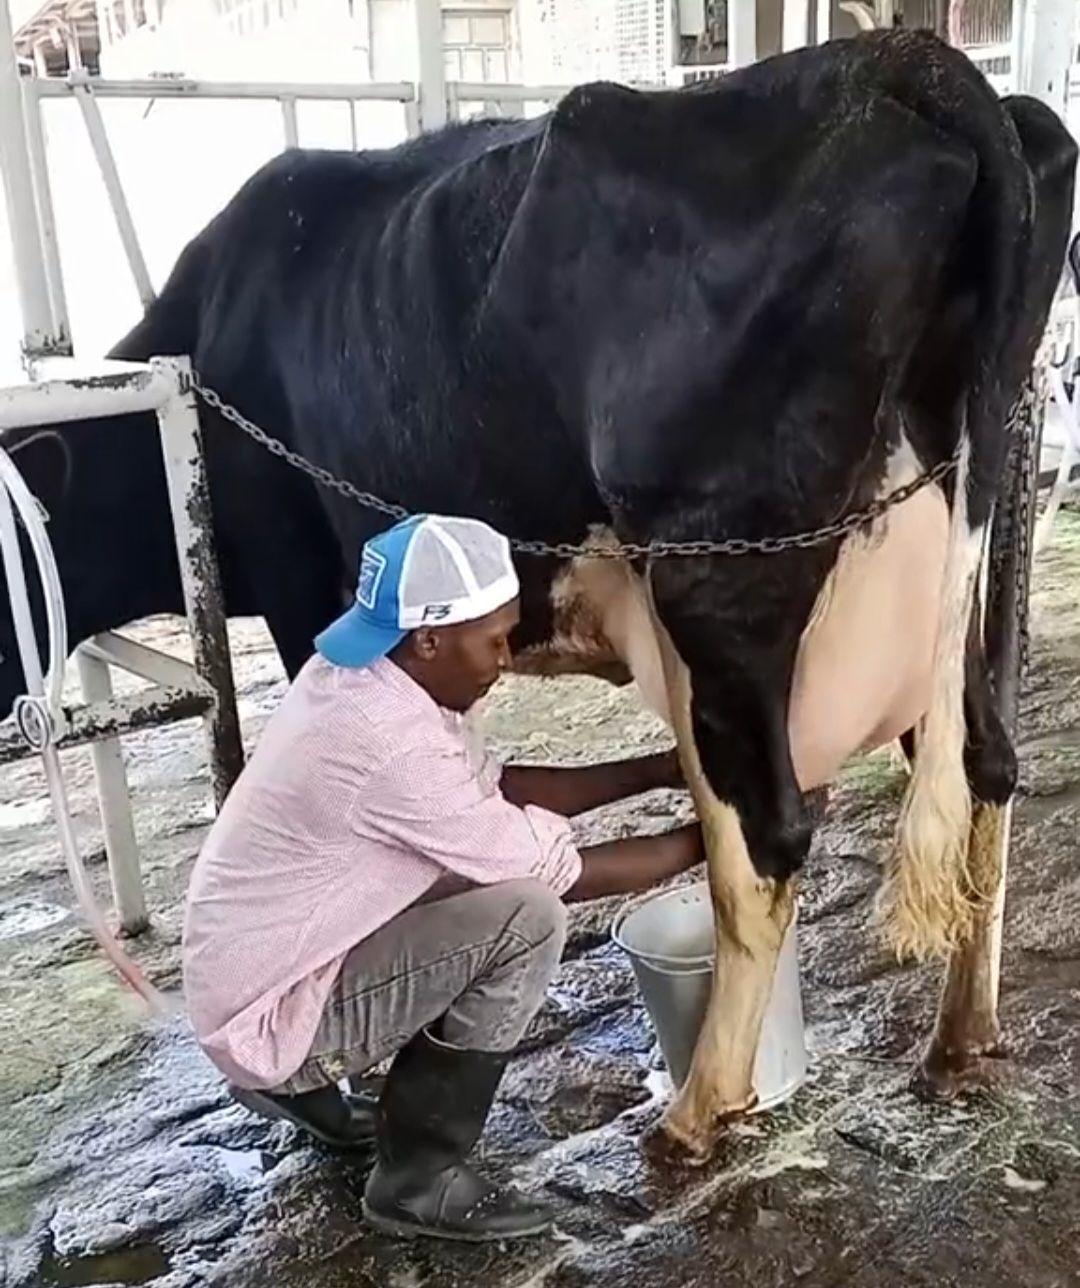
Ukulima unaendelezawa Katika eneo hili ikiwa ni ukulima wa mifugo,na tunampata kumuona ng'ombe ambaye ni wa rangi nyeusi na mkulima ambaye ameweza kuvalia kofia lake, na shati ya rangi ya waridi na pia suruali yake ya rangi ya kijivu na [cs]buti[cs] za rangi nyeusi, akimkamua ng'ombe wake kwa kutumia ndoo ya rangi ya kijivu.